Administrative divisions of the Tang dynasty

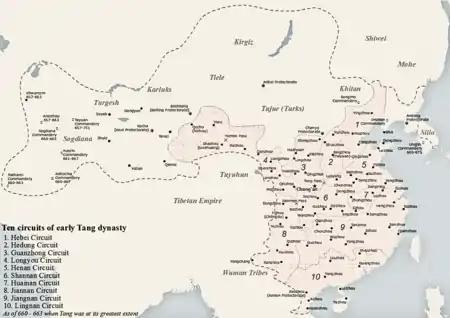
The ten circuits of the early Tang dynasty at its greatest extent (660–663 A.D.)

Emperor Taizong (r. 626−649) set up 10 "circuits" (道, "dào") in 627 as areas for imperial commissioners to monitor the operation of prefectures, rather than as a direct level of administration. In the early Tang these geopolitical entities were not based on the realities of governance but rather ease of use when communicating which areas were to be monitored by the imperial commissioners. Prefects answered directly to the central government until the mid Tang dynasty when circuits took on new governmental responsibilities. In 639, there were 10 circuits, 43 commanderies (都督府, "dūdū fǔ"), and 358 prefectures (州 and later 府, "fǔ"). In 733, Emperor Xuanzong expanded the number of circuits to 15 by establishing separate circuits for the areas around Chang'an and Luoyang, and by splitting the large Shannan and Jiangnan circuits into two and three new circuits respectively. He also established a system of permanent inspecting commissioners, though without executive powers. In the year 740 CE, the administrative establishments of the Tang dynasty reached 15 circuits, 328 prefectures, and 1573 counties. Under the reforms of Emperors Zhongzong, Ruizong, and Xuanzong, these circuits became permanent administrative divisions. Circuits were assigned a number of permanent imperial commissioners of varying purposes and titles starting around the year 706 CE.